Arts town

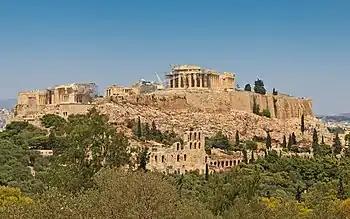
View from Philopappos Hill in Athens (Attica, Greece) — Acropolis of Athens

Perhaps the best example is Athens in Greece as the first widely known arts town, acting in opposition to Sparta a quintessential examplar of anti-cultural town development in that Spartan citizens were forbidden non-military pursuits and occupations.